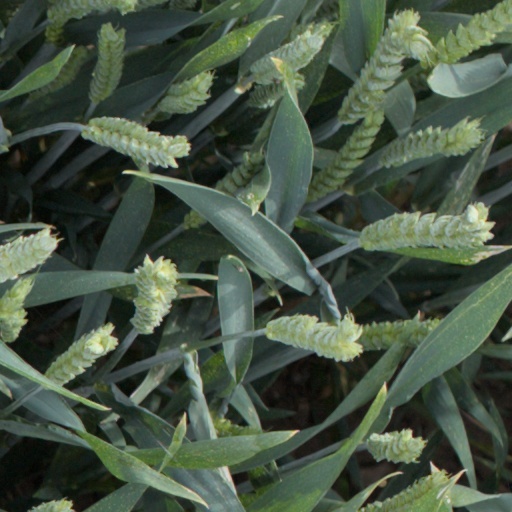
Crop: wheat